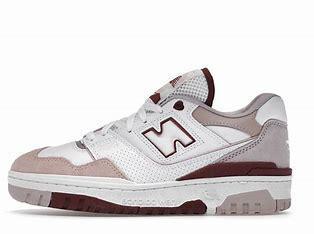
Brand: New
Model: Balance kg New Balance 550